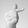
ASL letter: T